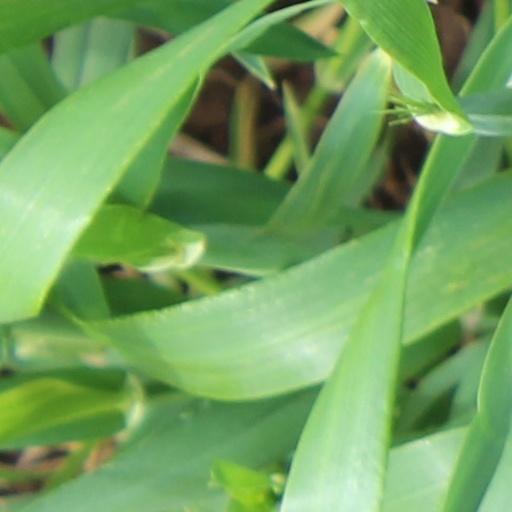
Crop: wheat